Preemption Line

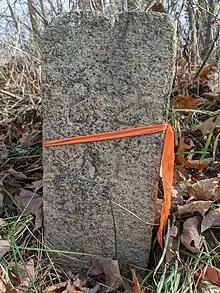
The NY/PA border is marked at 1-mile intervals with stone markers

There is no trace of this line south of Schuyler County, probably because no settlement took place in this area prior to the resurvey. In Schuyler County it forms the west line of the town of Reading, for most of this length along Pre-emption Road. It continues as the short north-south portion of the boundary between Schuyler (west) and Yates Counties along this road, and then divides the Yates County towns of Barrington (west) and Starkey (east) to their tri-point with the town of Milo, where the road also ends. A portion of road through Milo Center to the Keuka Lake outlet is on the line. It is marked again in Ontario County by the Pre-emption Road through the towns of Geneva and Phelps; this road makes some local deviations from the line. The Pre-emption Road continues a short distance into Wayne County as far as the new Erie Canal; it is not marked farther north.